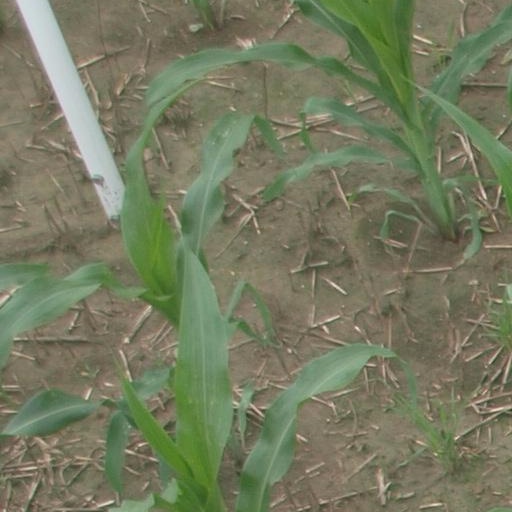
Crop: maize; corn